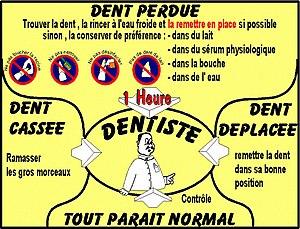
conduite a tenir lors d'un traumatisme de la dent temporaire
La traumatologie de la dent temporaire étudie les chocs et lésions des premières dents, y apportant des soins adaptés.